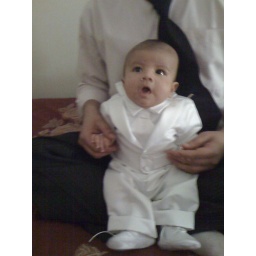
Aryan in white dress